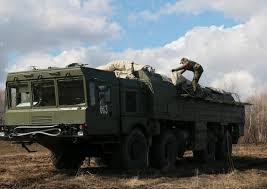
Label: Air Defense